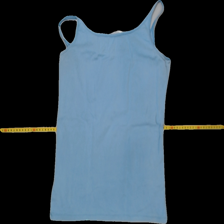
View: back
Type: Tank top
Category: Ladies
Brand: LOGG (H&M)
Colors: Blue
Material: 100% Cotton
Pattern: Plain
Cut: C-collar
Size: L
Season: All
Trend: No trend
Stains: Yes
Damage: 0
Price range: <50
Recommended usage: Export